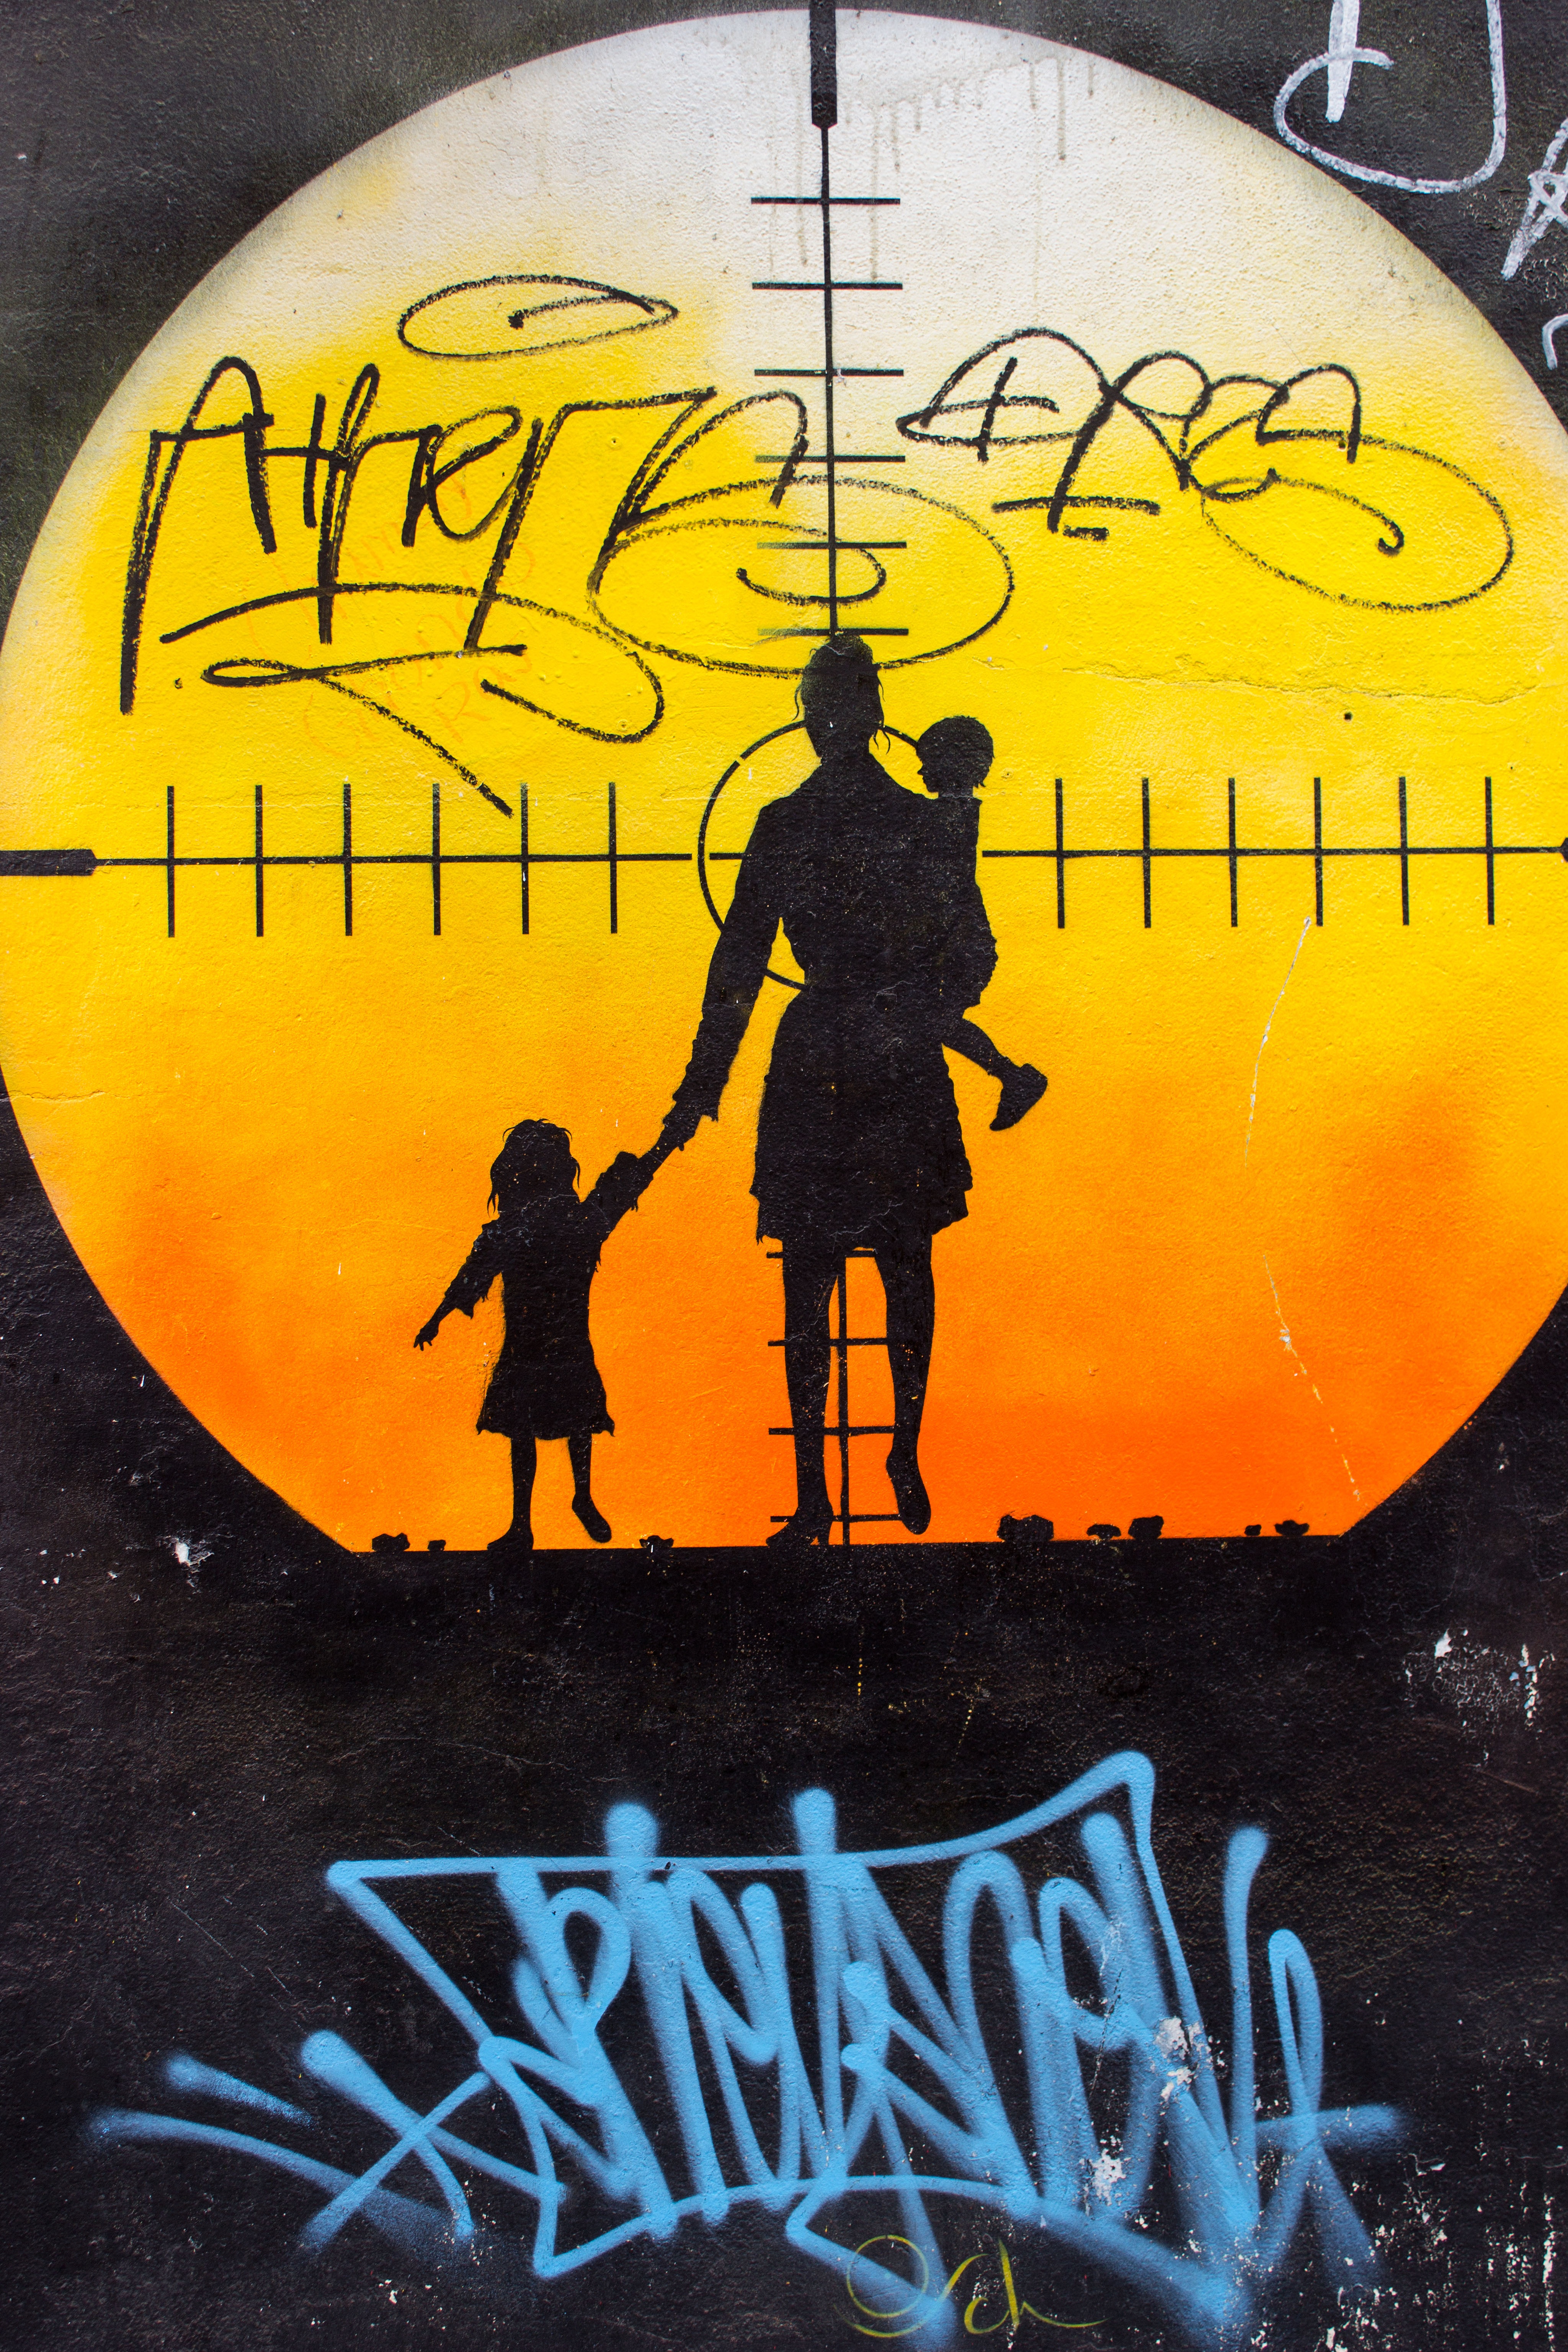
street, street art, font, london, art, illustration, poster, shoreditch, album cover, brick lane, eastend